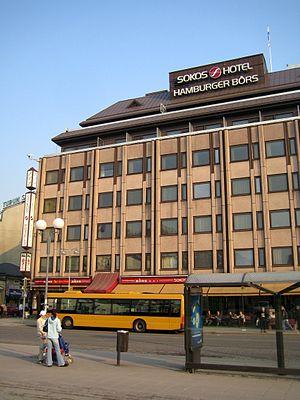
Les hôtels Sokos sont la plus importante chaîne d'hôtels de Finlande.